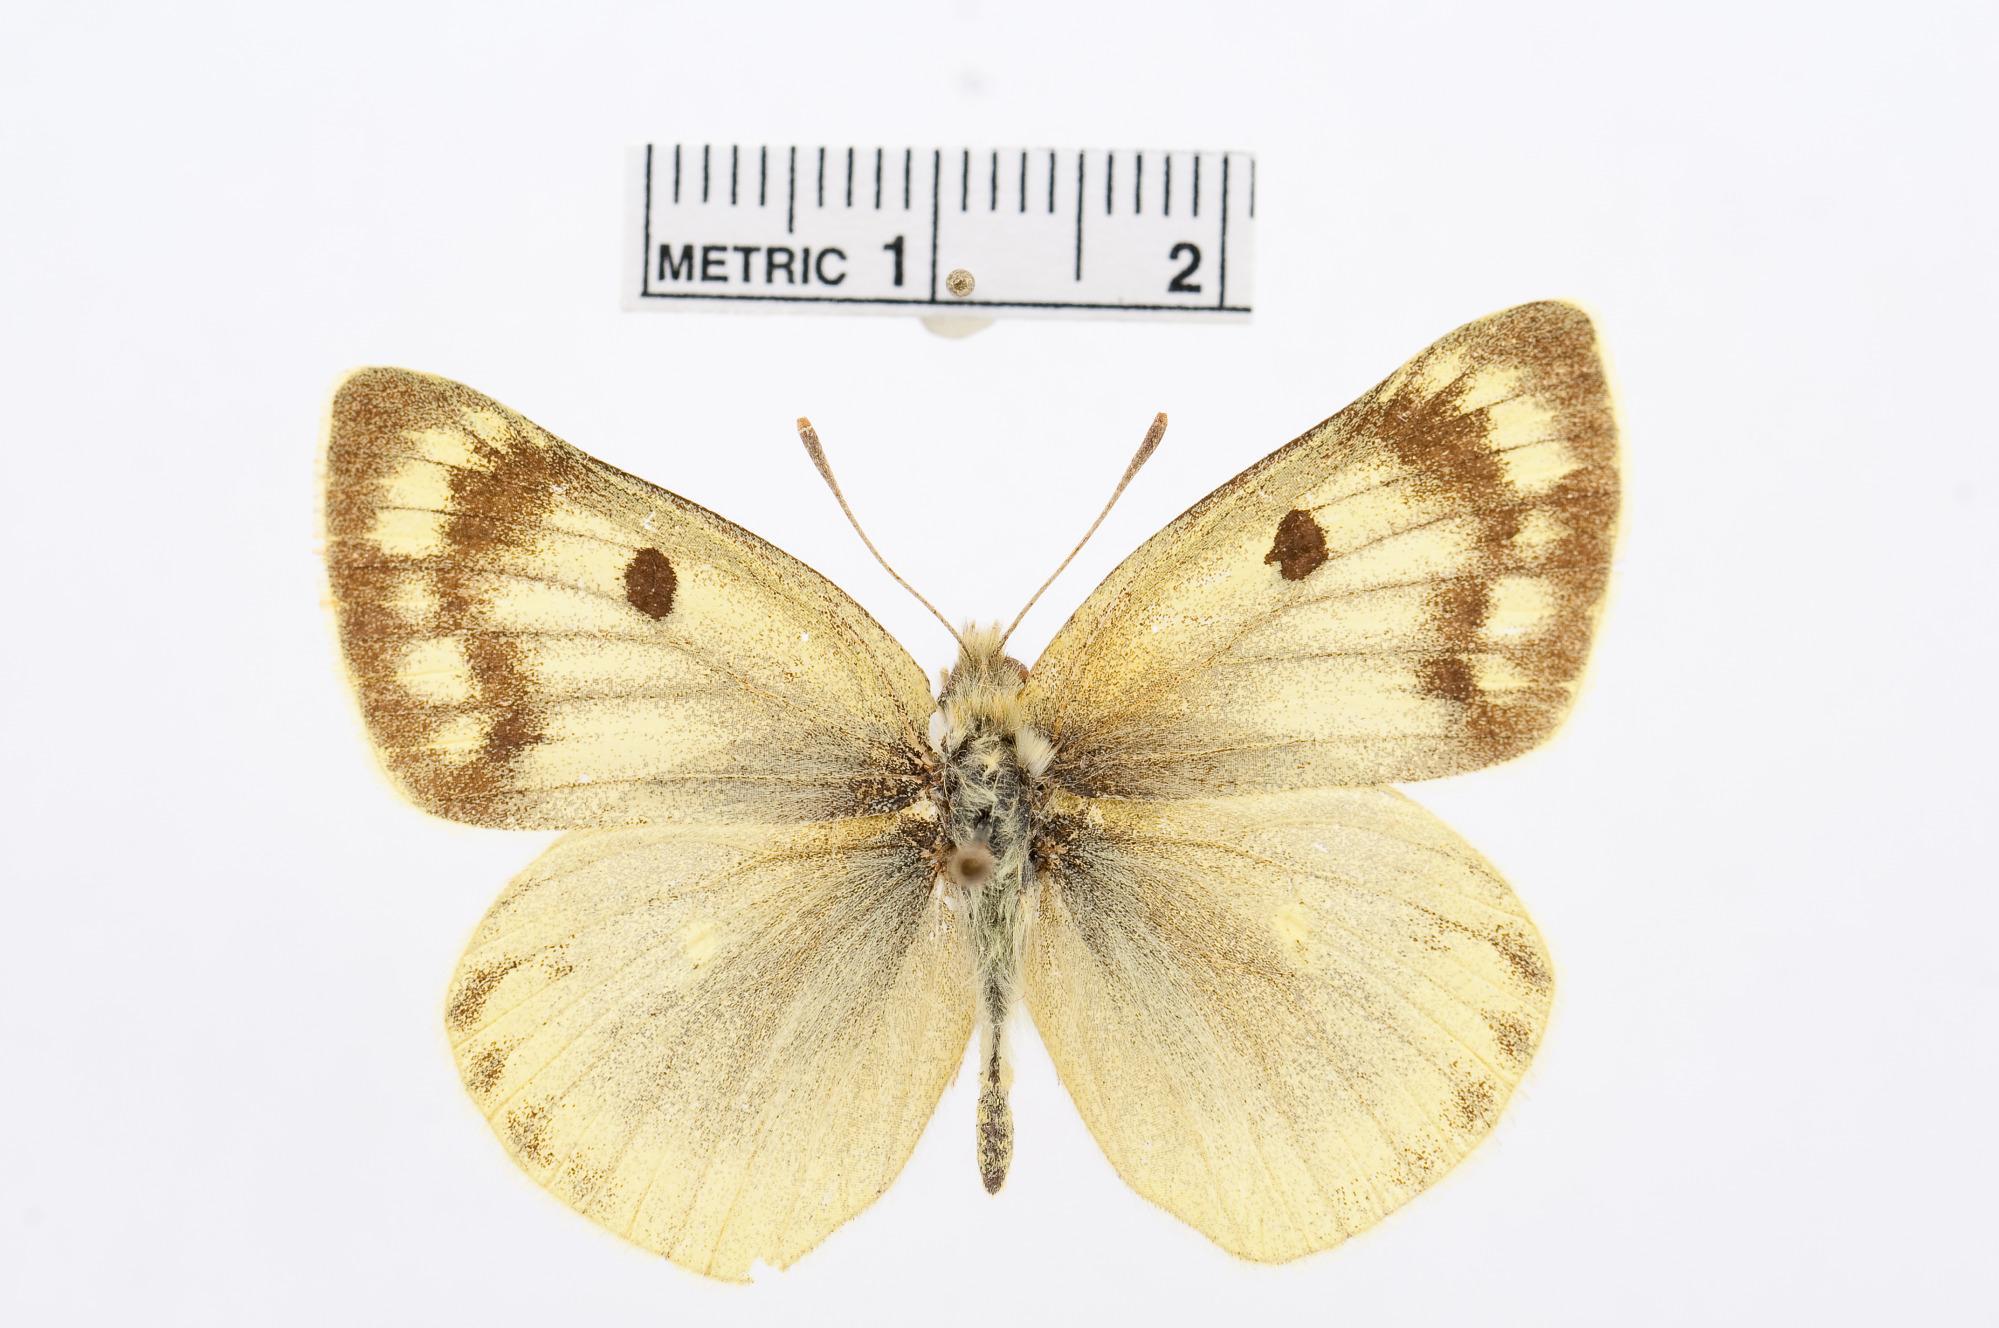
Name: Colias sifanica
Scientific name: Colias sifanica
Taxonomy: Animalia, Arthropoda, Hexapoda, Insecta, Lepidoptera, Pieridae, Coliadinae